Ernst Ranke

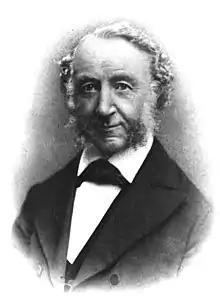
Ernst Ranke – German theologian, 1886

Ernst Constantin Ranke (10 September 1814, Wiehe – 30 July 1888, Marburg an der Lahn) was a German Protestant theologian; since 1850, a professor of church history. He was the brother of historian Leopold von Ranke (1795–1886), theologian Friedrich Heinrich Ranke (1798–1876) and philologist Karl Ferdinand Ranke (1802–1876).